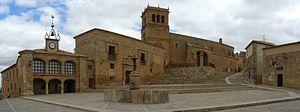
Morón de Almazán est une commune espagnole de la province de Soria en Castille-et-León.